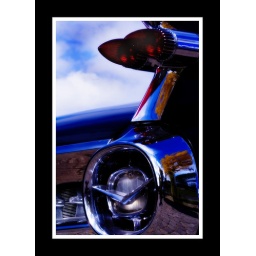
... in the blue sky